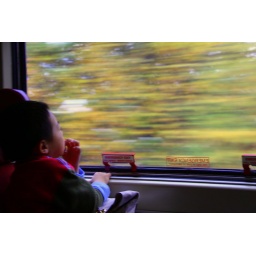
A boy on the train running in colored autumn IMG_6046